Describe the emotion expressed in this image:  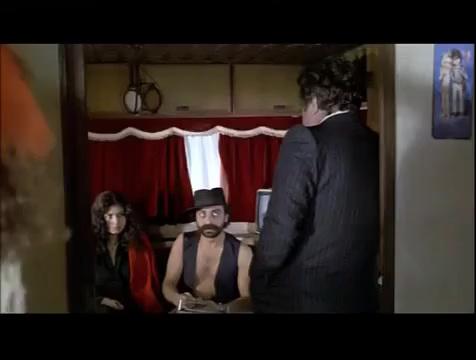
This person displays Suffering, valence and arousal with low intensity.